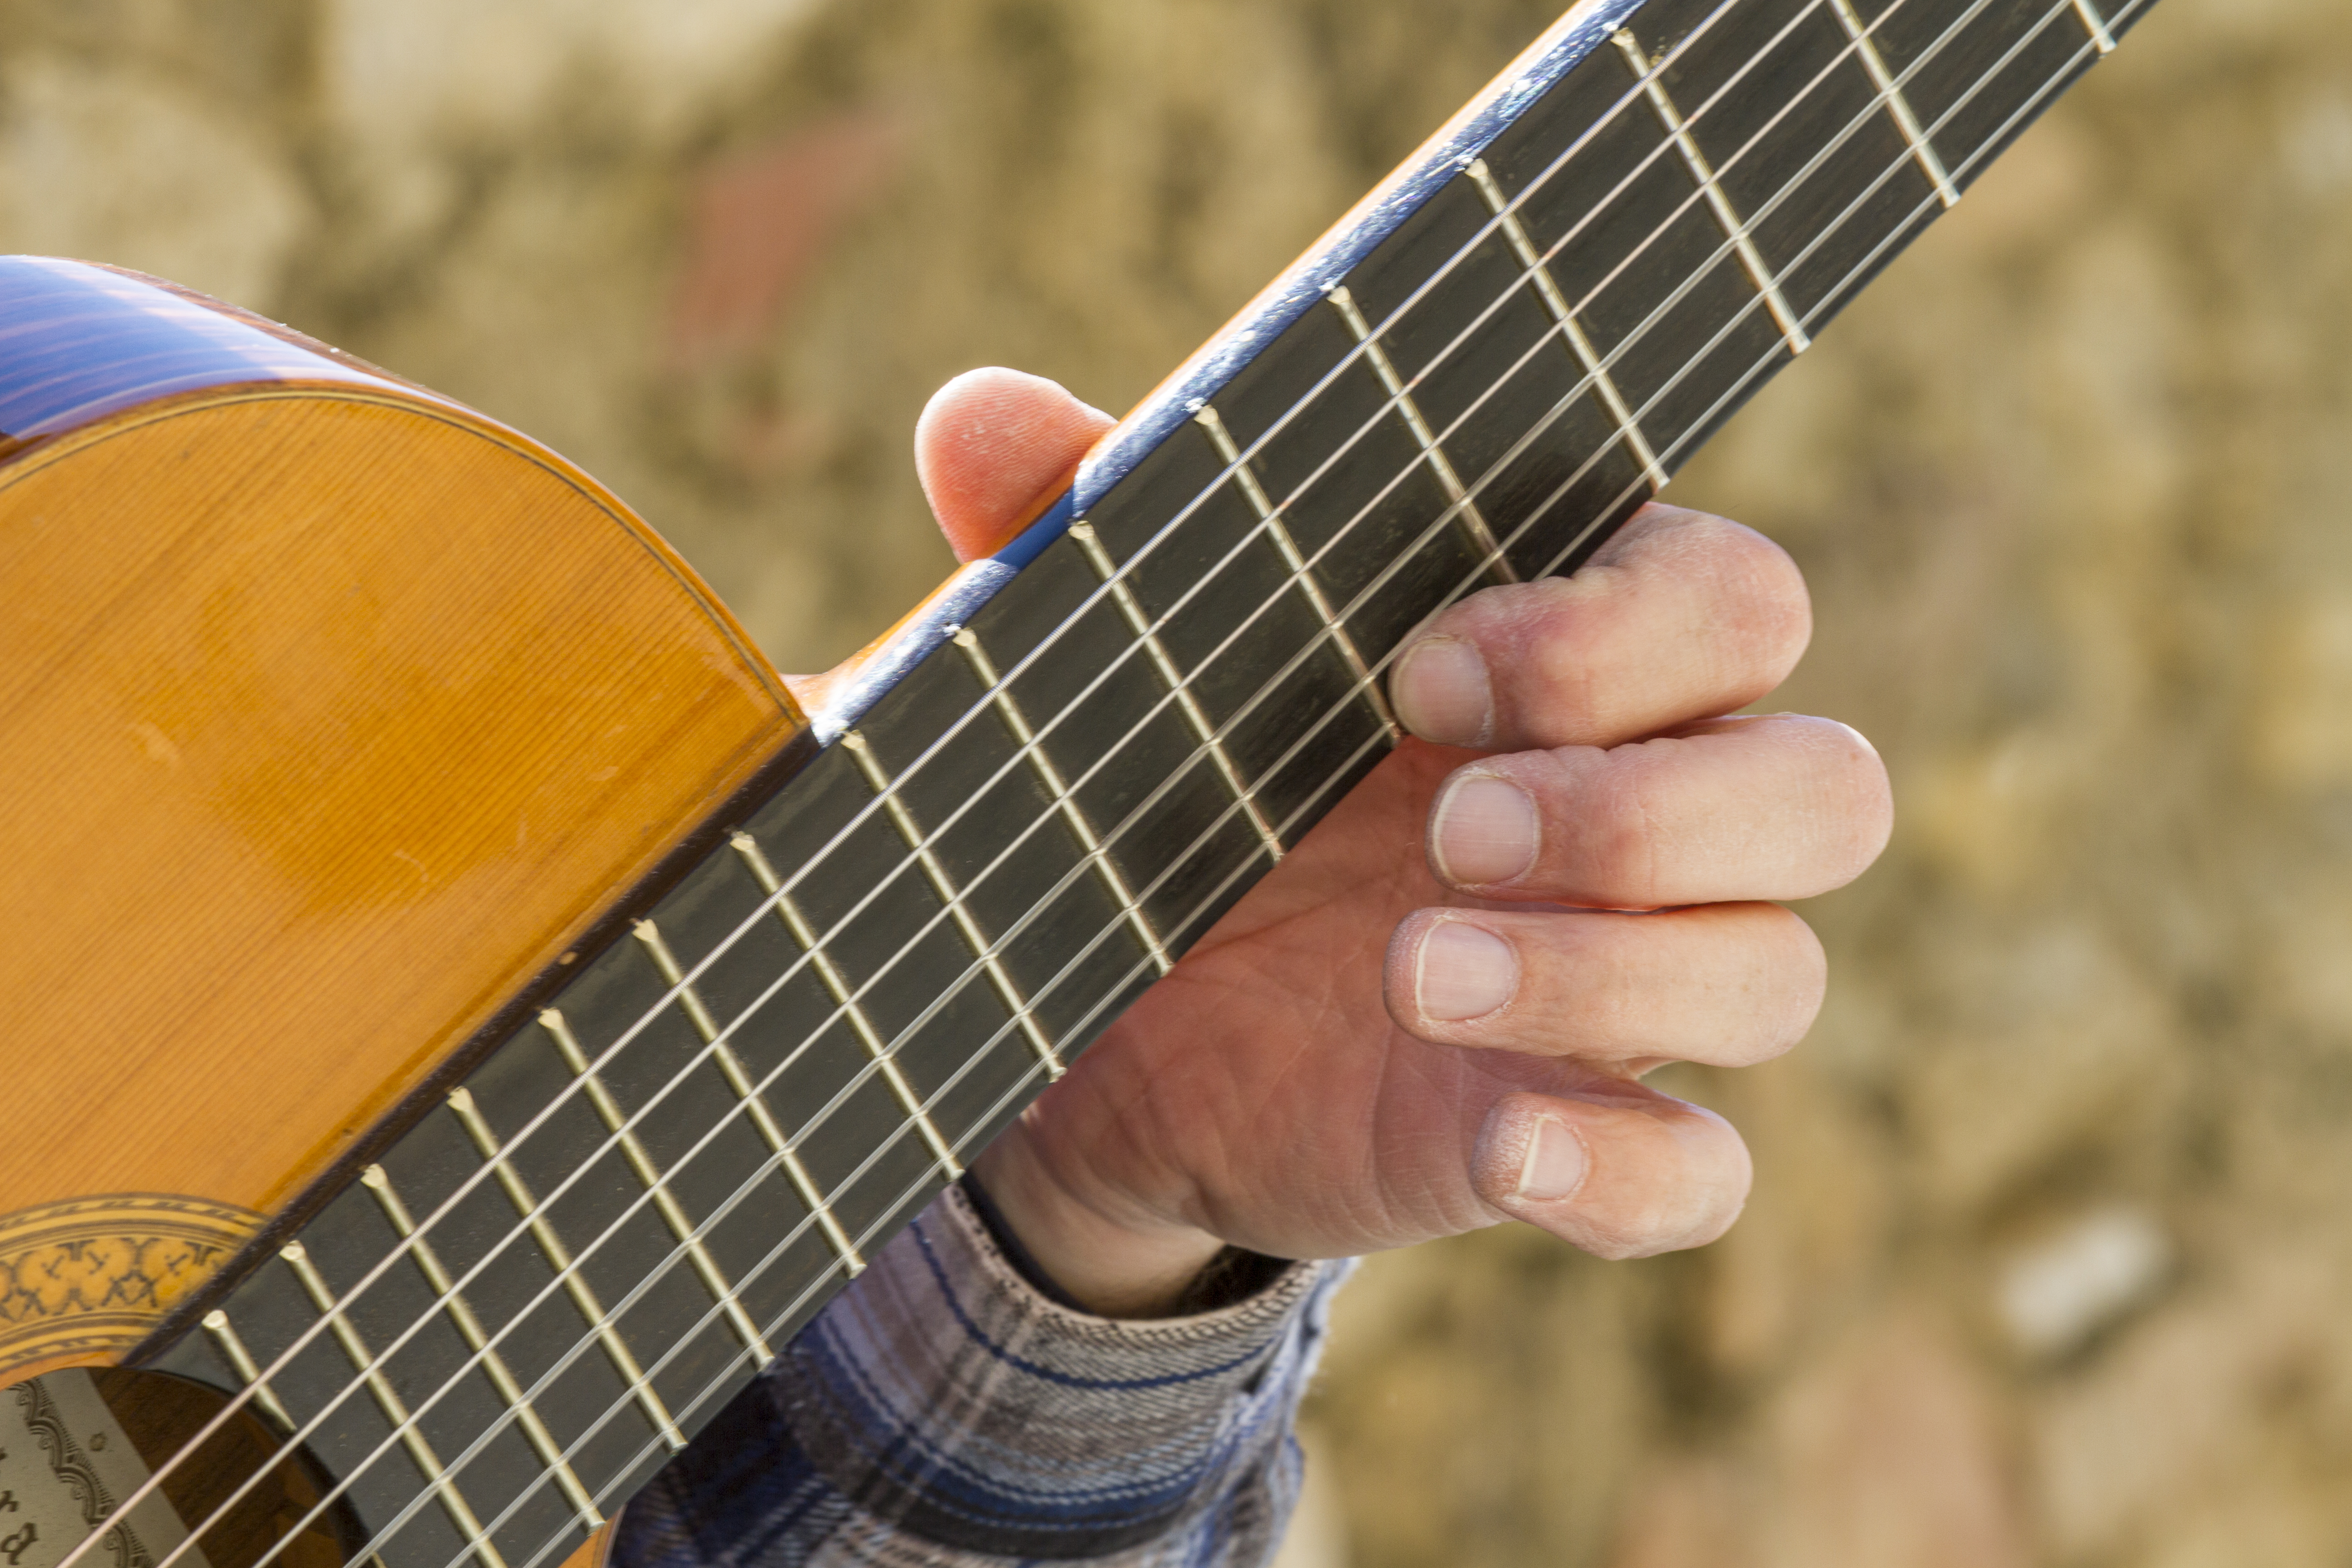
hand, gitarre, musikinstrument, spielend, gitarrensaiten, instrument, kultur, musical instrument, plucked string instruments, string instrument, finger, musical instrument accessory, guitar, musician, string instrument accessory, People in nature, line, folk instrument, acoustic guitar, guitar accessory, tan, nail, peach, electronic instrument, Indian musical instruments